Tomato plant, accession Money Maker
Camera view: tilt-top (135 deg); turntable rotation: 150 degrees
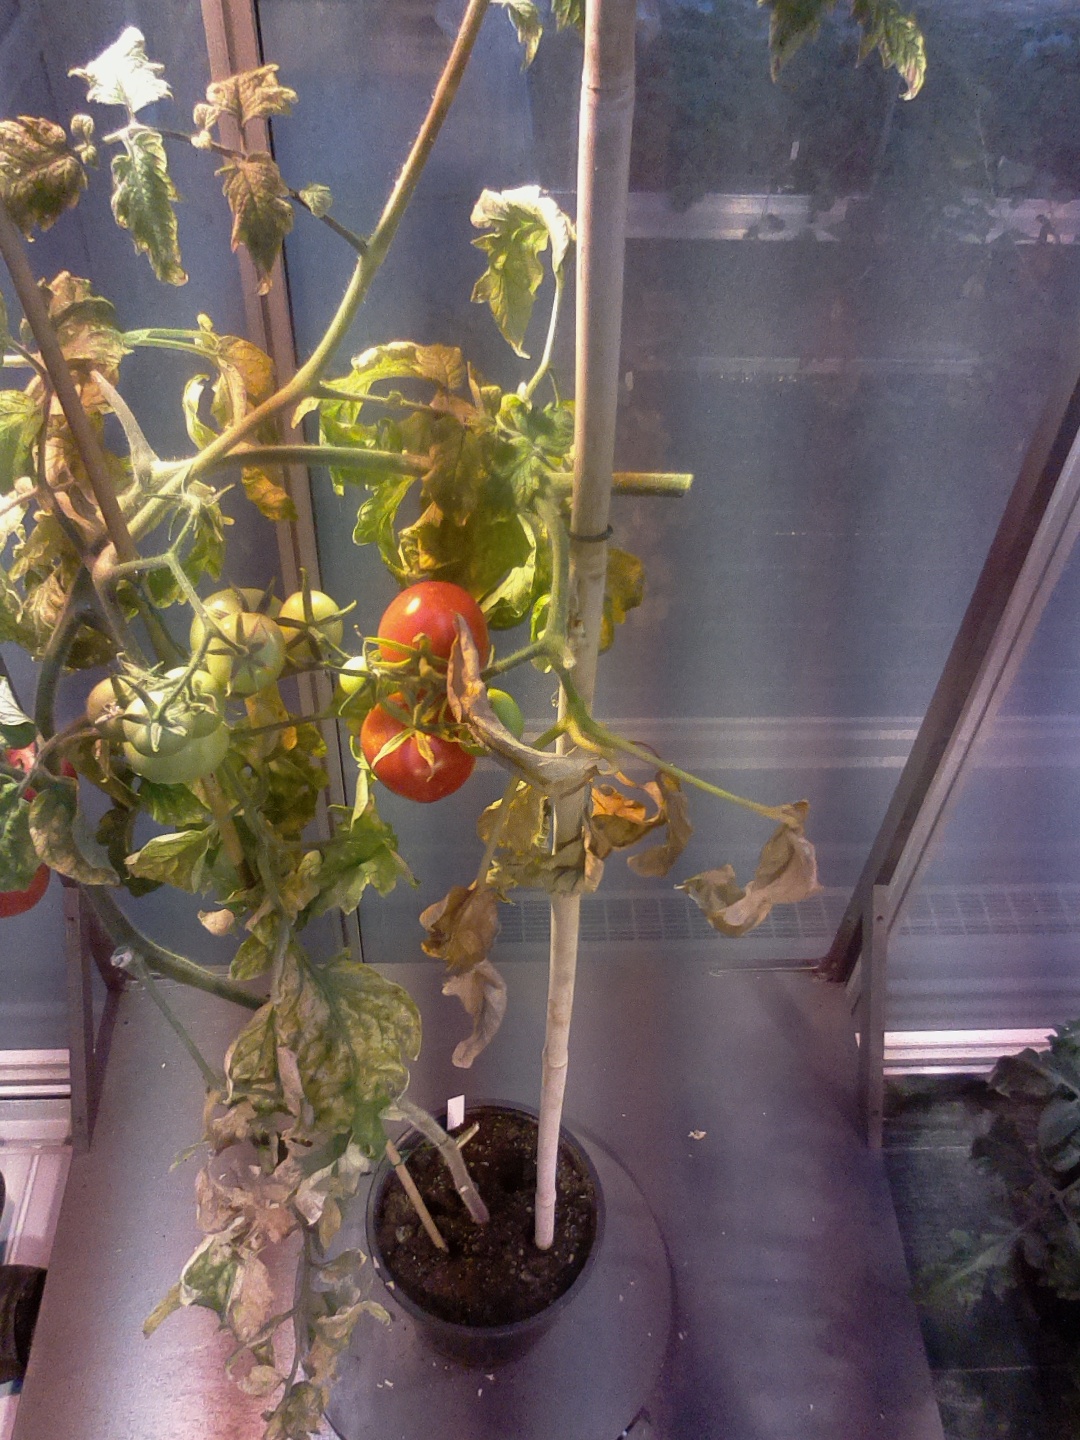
BBCH growth stage 84: 40%-50% of fruits show typical fully ripe color